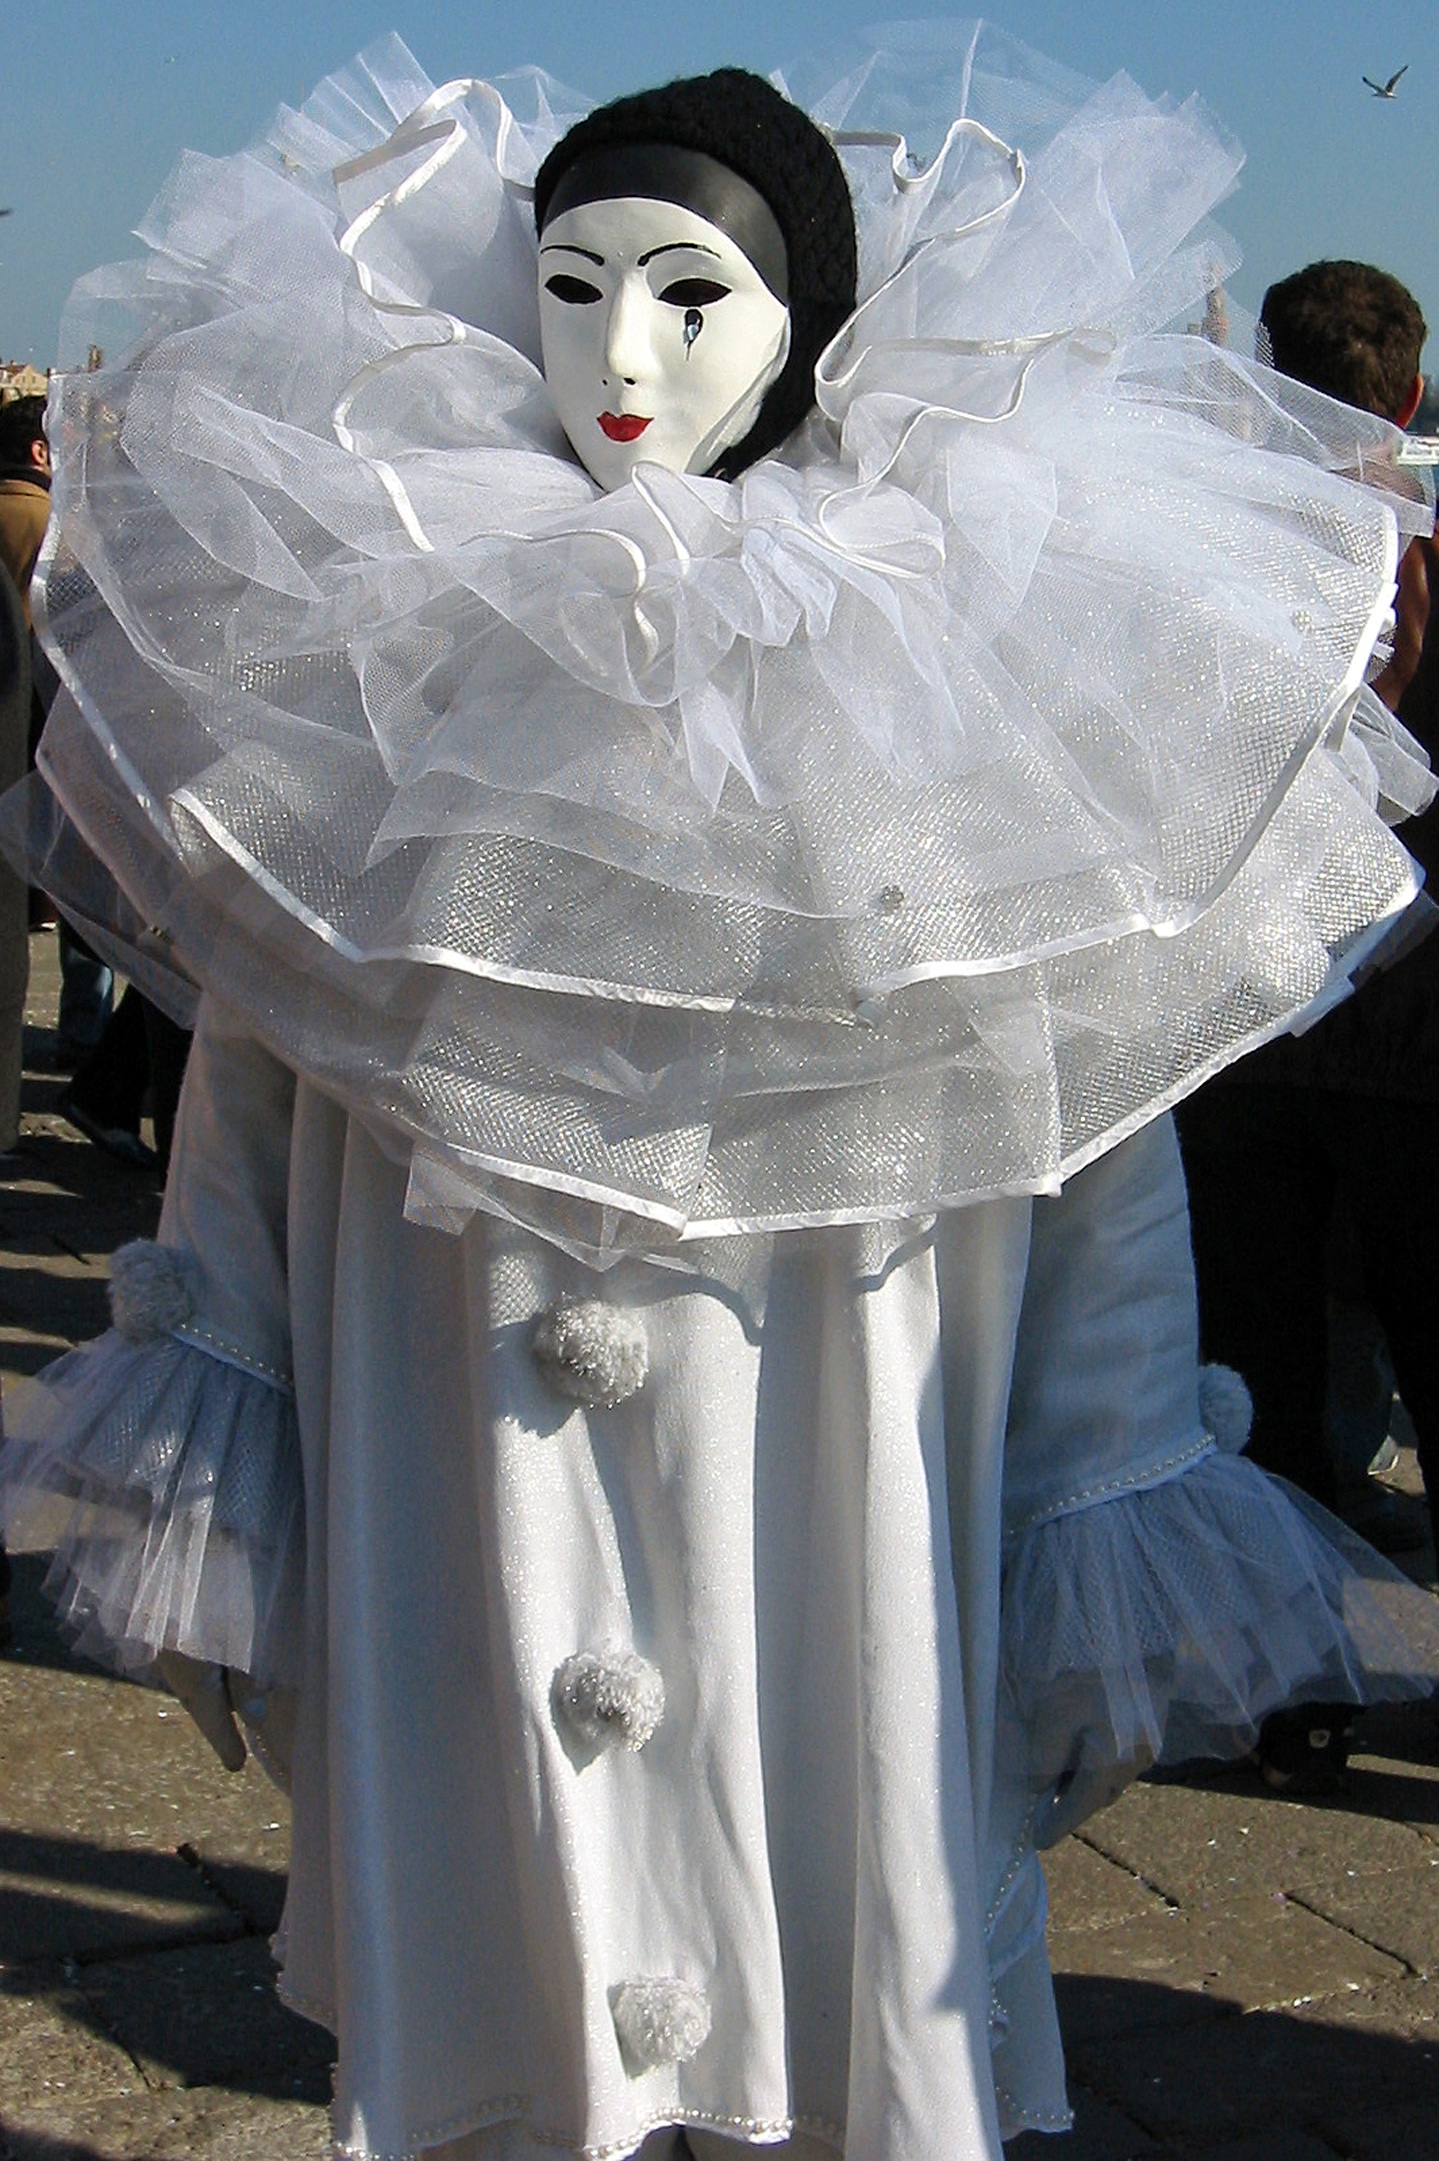
person, woman, carnival, italy, venice, clothing, mask, disguise, costume, carnival of venice, pierrot